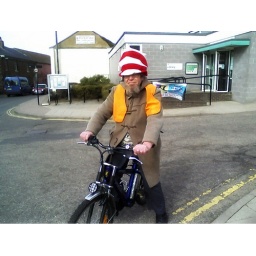
cat in the hat